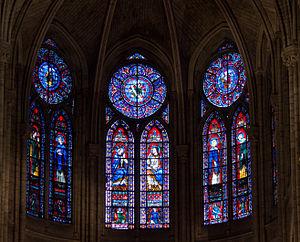
Vitrail à la Cathédrale Note Dame de Paris, France.